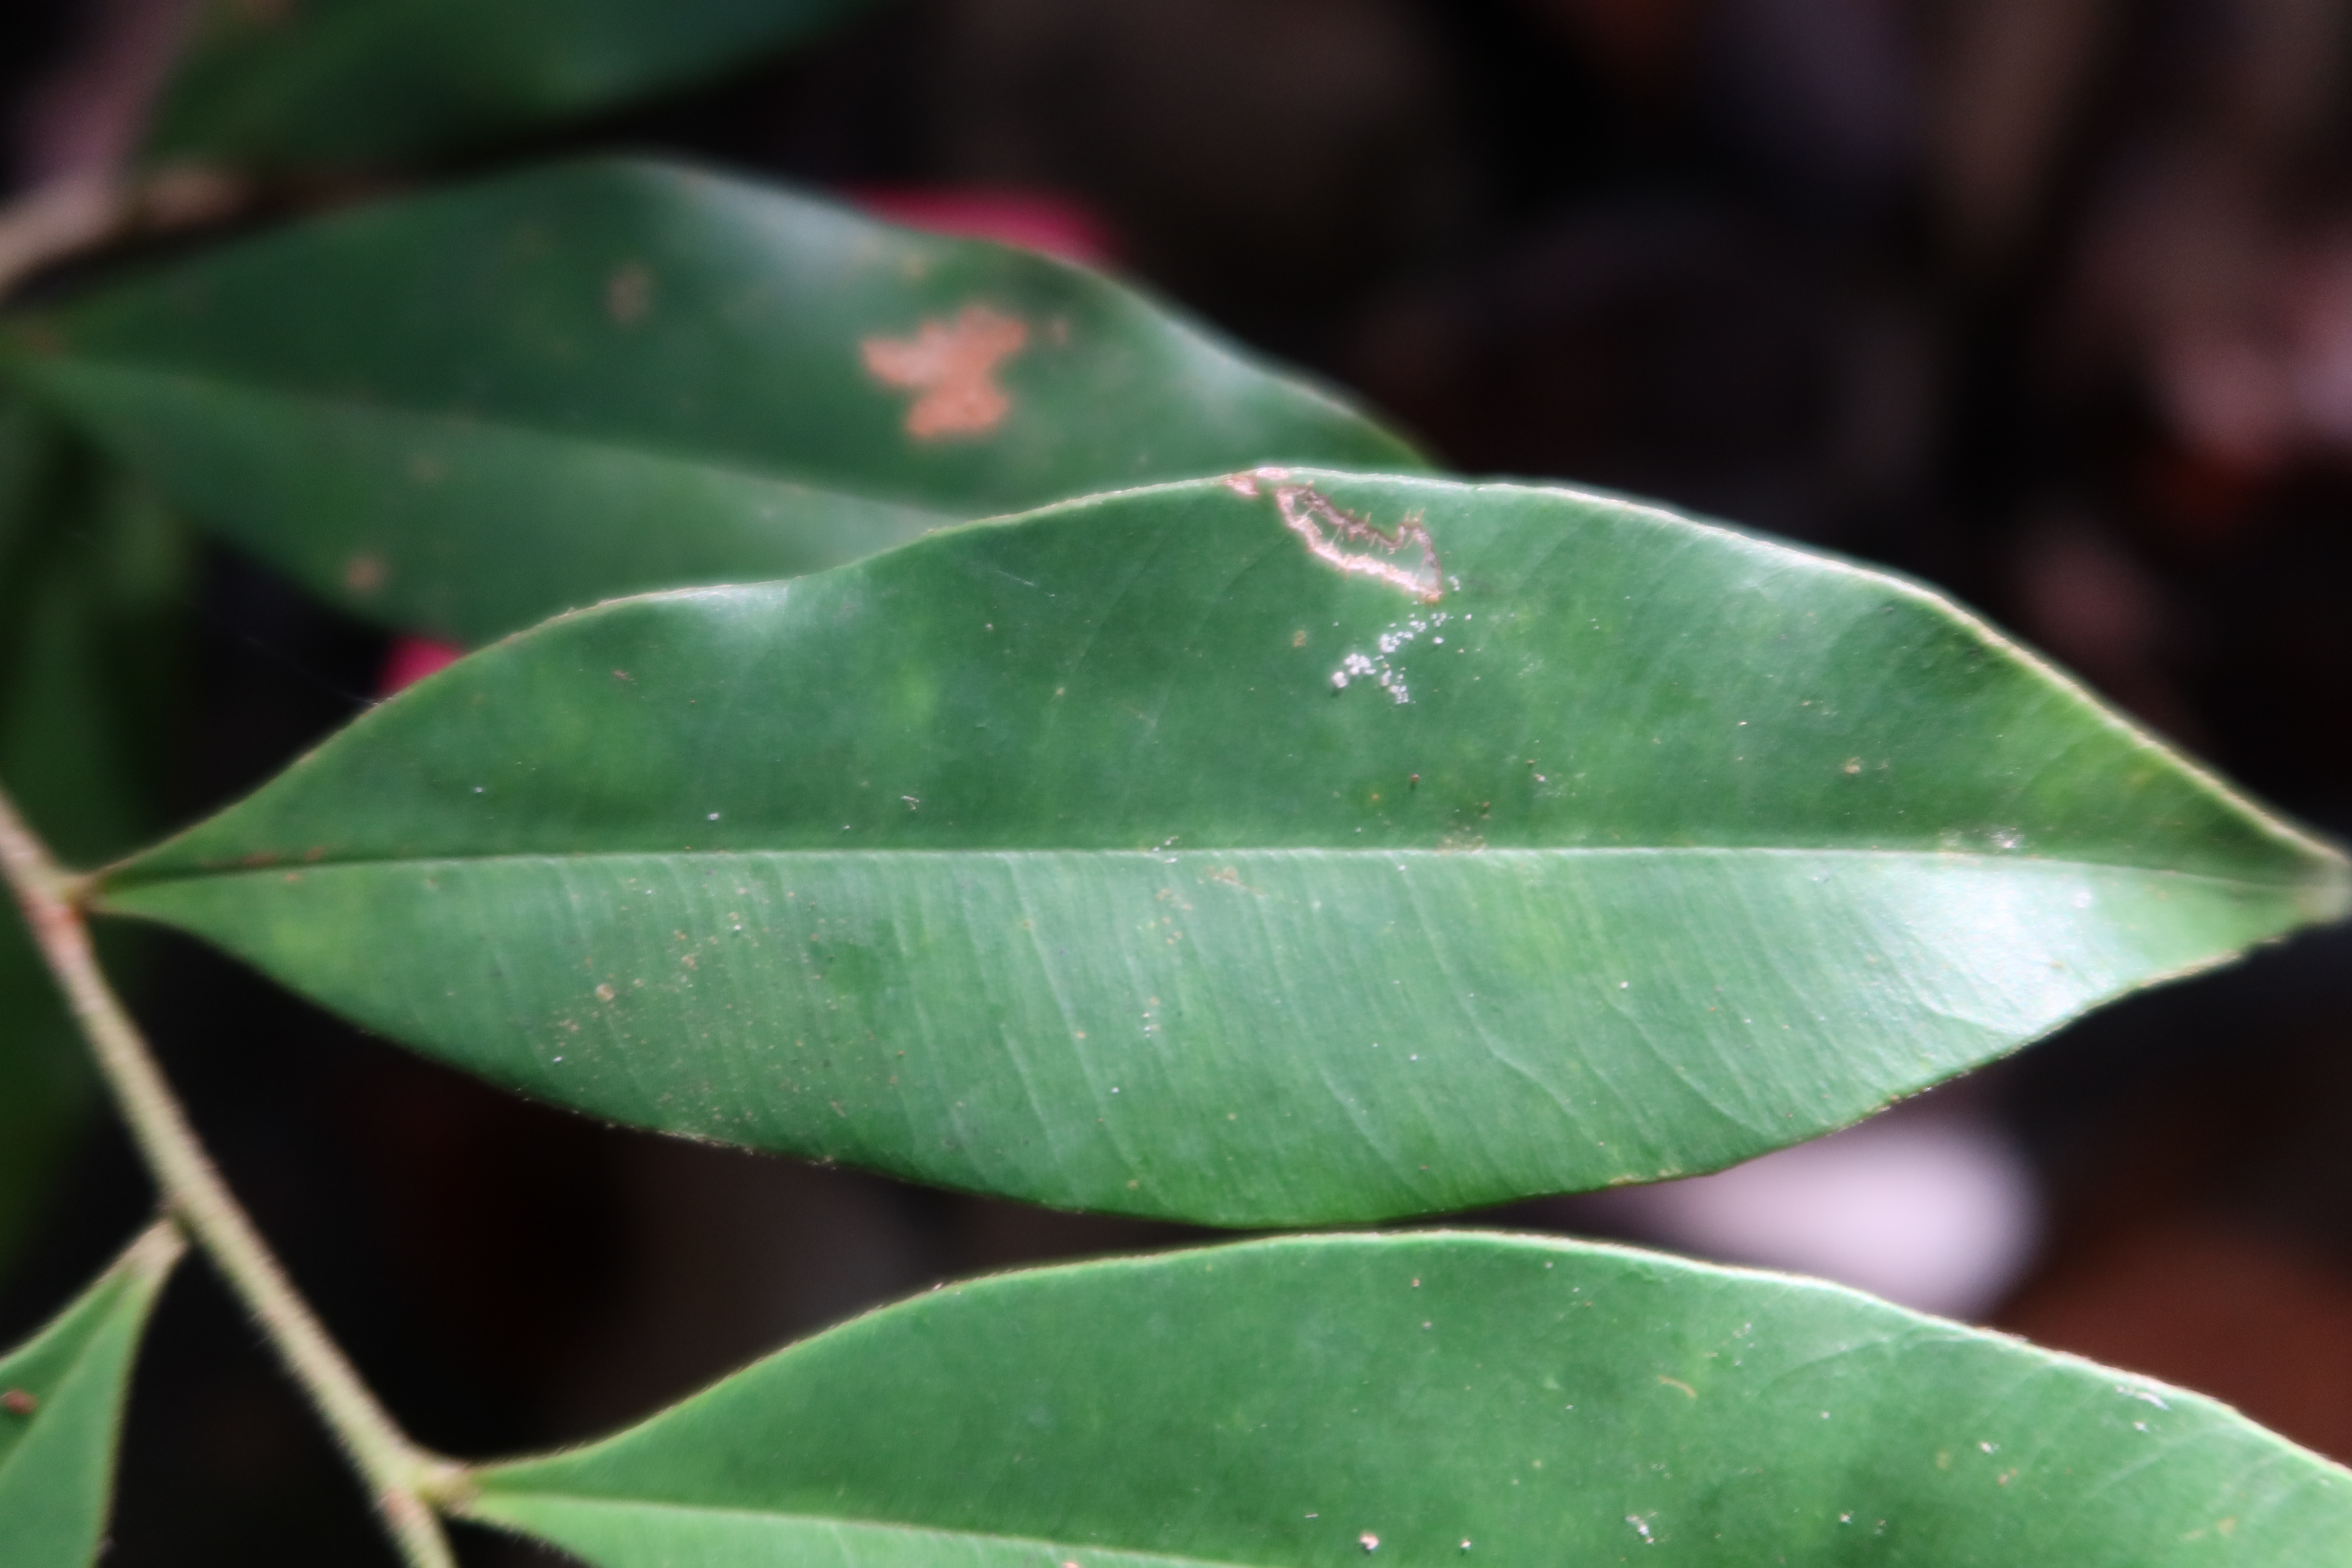
Label: Brown spots